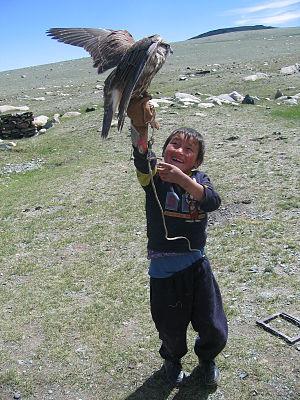
En mongolie ouest, un enfant tient un rapace.